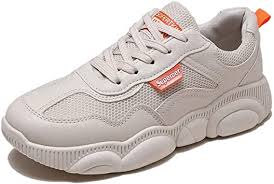
Waste category: shoes